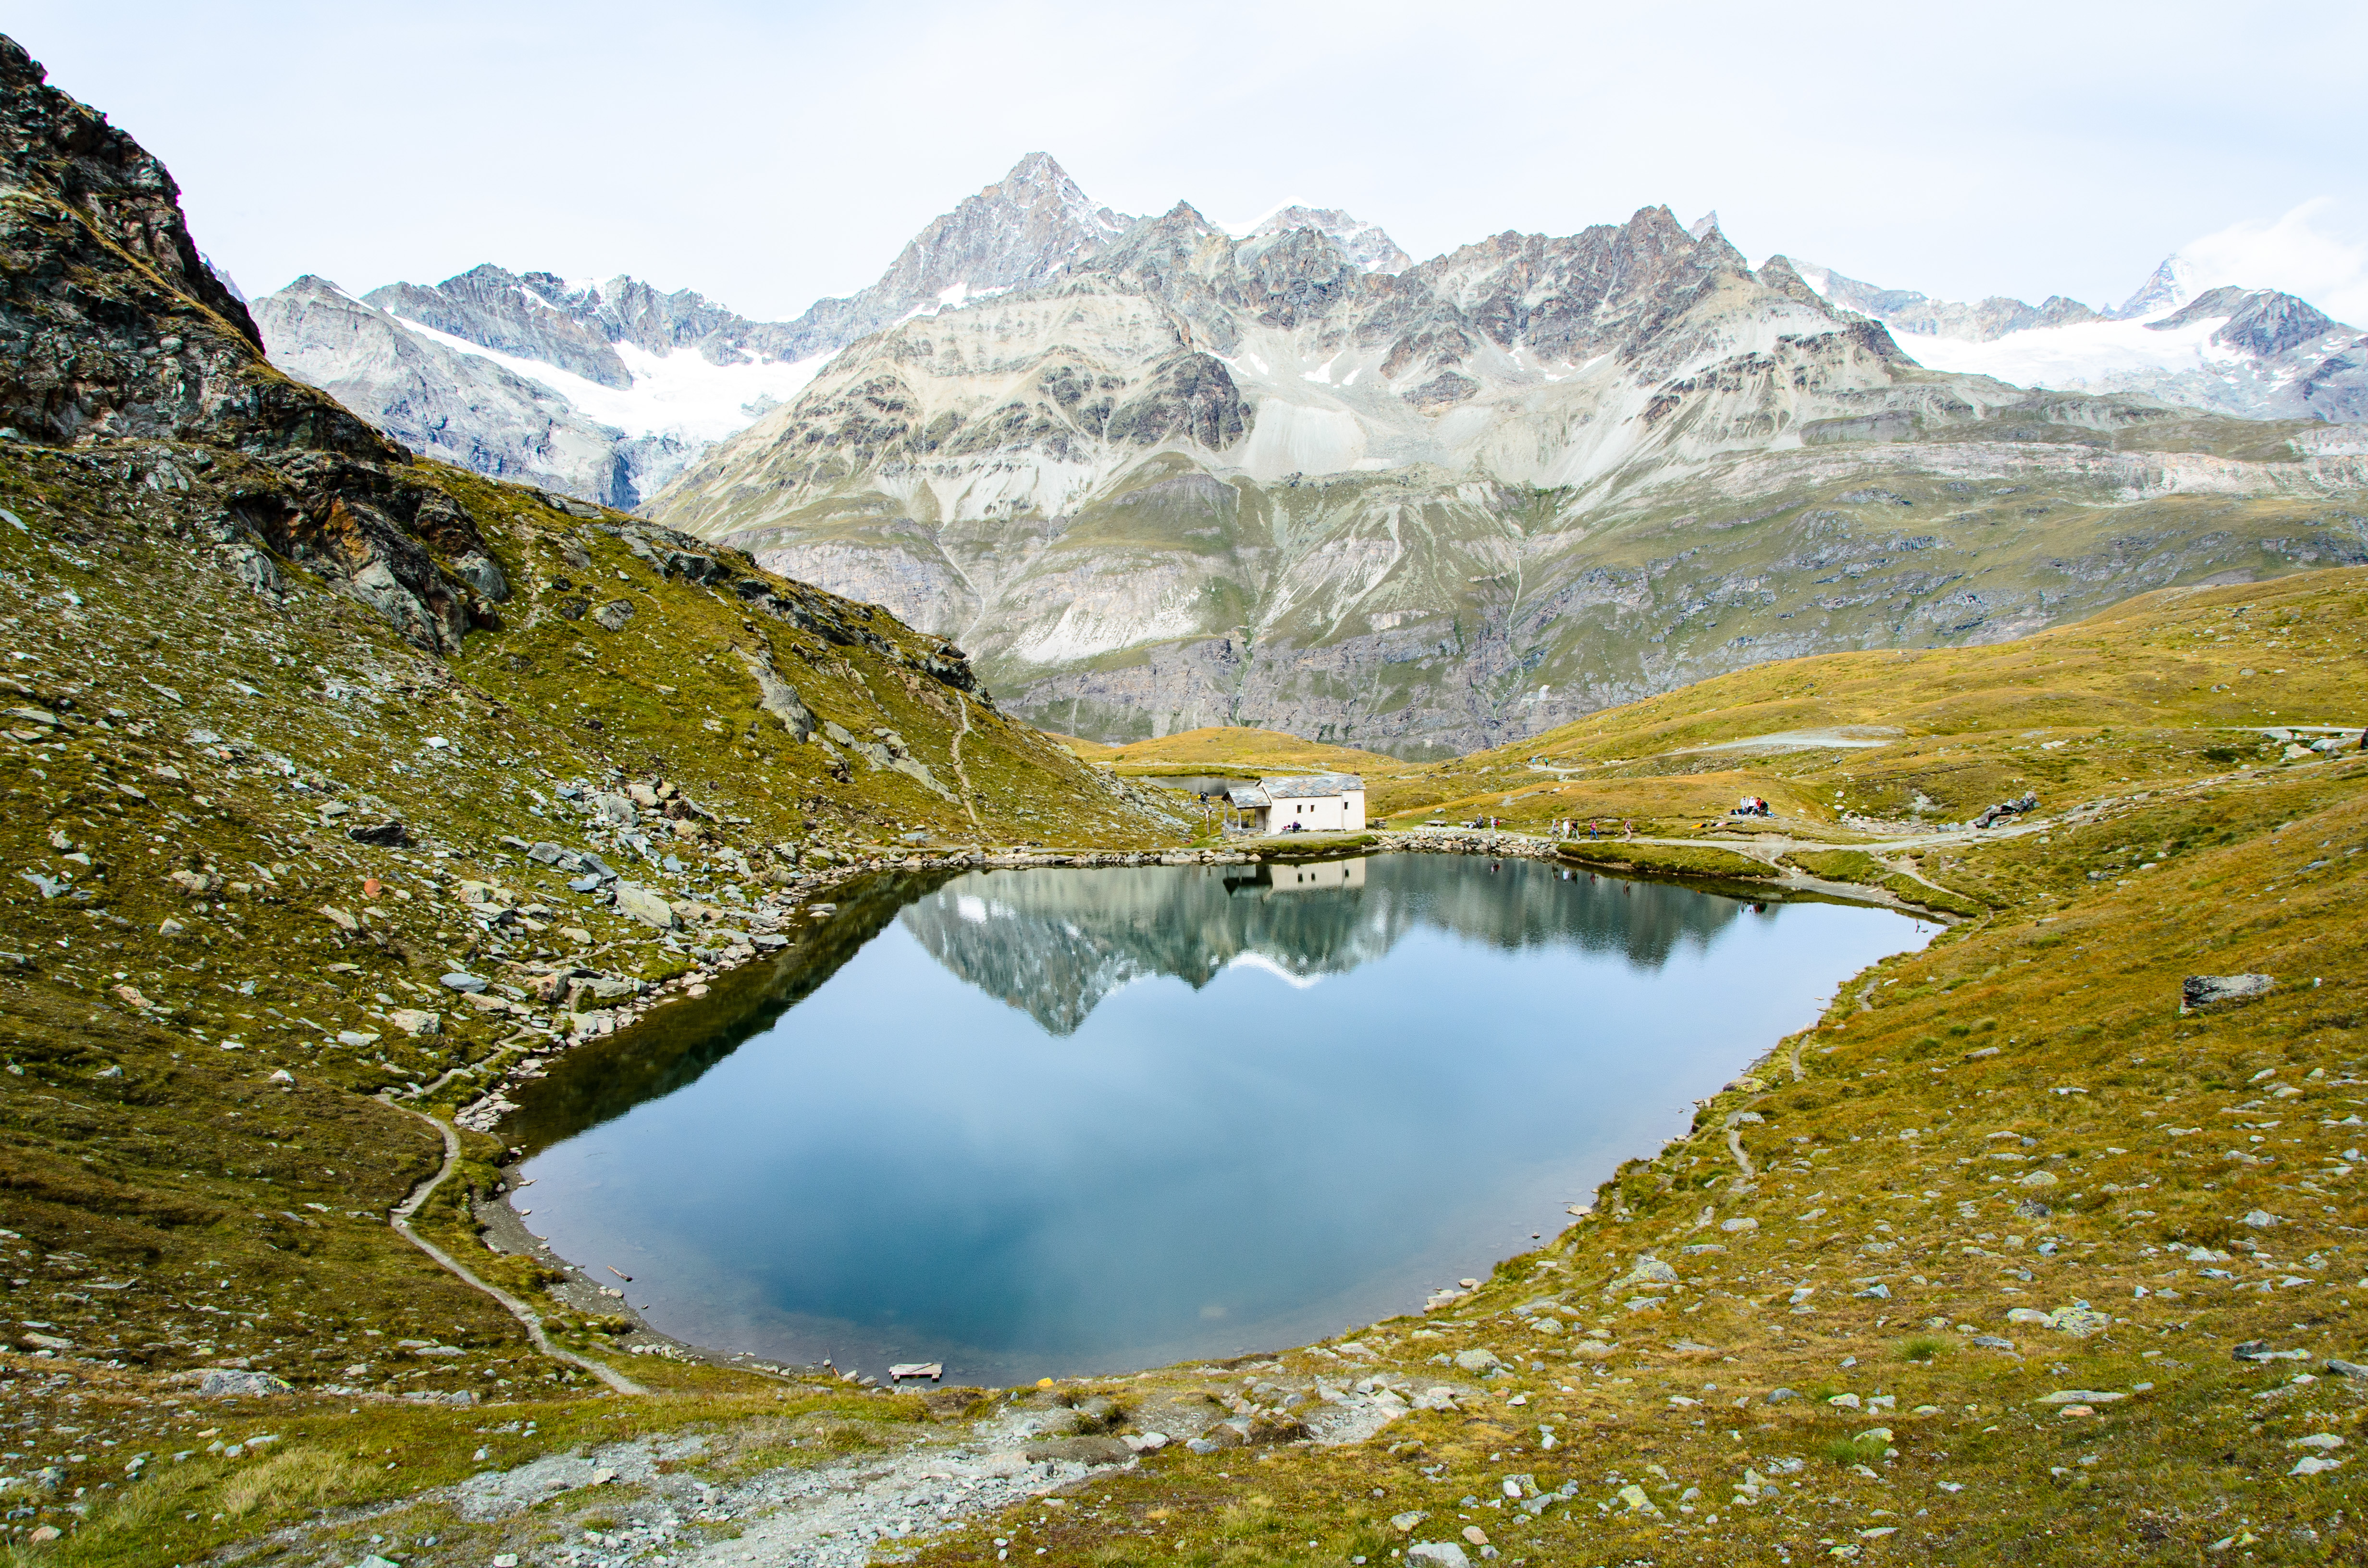
landscape, tree, nature, wilderness, walking, mountain, meadow, hill, lake, valley, mountain range, stream, reflection, autumn, highland, ridge, alps, plateau, fell, loch, landform, tarn, mountain pass, geographical feature, atmospheric phenomenon, mountainous landforms